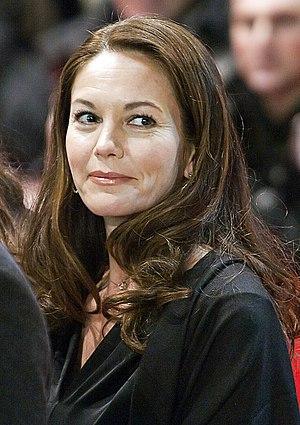
House of Cards est une série télévisée de thriller politique américaine créée par Beau Willimon. La série est notamment réalisée par David Fincher. Elle est l'adaptation de la série britannique Château de cartes, elle-même adaptée du roman de Michael Dobbs. Chaque saison comporte 13 épisodes d'environ 55 minutes, hormis la sixième et dernière avec 8 épisodes. La série traite des thèmes de la trahison, de la manipulation, du pouvoir et du pragmatisme impitoyable.
Diane Lane, de son vrai nom Diane Colleen Lane, née le 22 janvier 1965 à New York, dans l'État de New York, aux États-Unis, est une actrice américaine.
Batman v Superman : L'Aube de la justice est un film de super-héros américain réalisé par Zack Snyder et sorti en 2016.